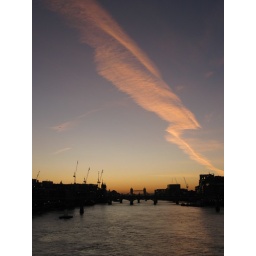
Sunrise over tower bridge